McGarry, Ontario

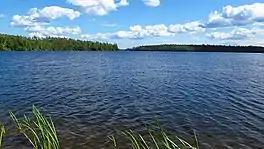
Larder Lake

McGarry hosts several events, including an annual fish derby at Larder Lake, and a Labour Day weekend music event at the McGarry community centre. Gem Lake Maple Bedrock Provincial Park is located in McGarry Township. Sport fishing is permitted within Gem Lake Maple Bedrock Provincial Park. McGarry Township Forest Conservation Reserve, shared with McFadden Township, is located in McGarry Township.